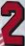
Number: 2